Shepherding (Australian rules football)

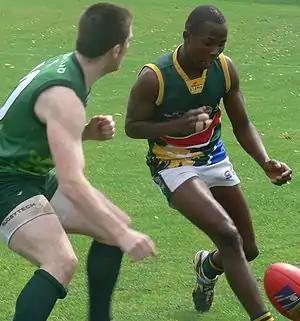
Players from the Irish national team (left) and South African national team (right) prepare to bump each other during the 2008 Australian Football International Cup. Both have elbows and shoulders tucked in to execute a legal bump. However, only the South African has "eyes for the ball". The Irish player, caught in a less advantageous position is instead "playing the man" and is attempting to take his opponent out.

A player can legally bump (also known as a hip-and-shoulder move) "any" opponent (not just the player in possession) who is within five metres of the ball. Charging a player is not a legal bump and is penalised with a free kick and can be reported, regardless of whether the ball is within five metres or not. Though generally, a charge will tend occur outside five metres and other criteria are taken into account, such as: severity of contact, intent or recklessness, and injury caused.